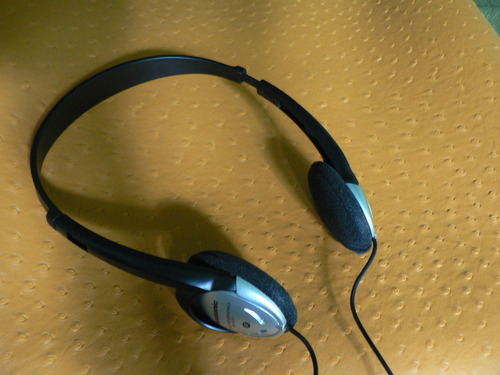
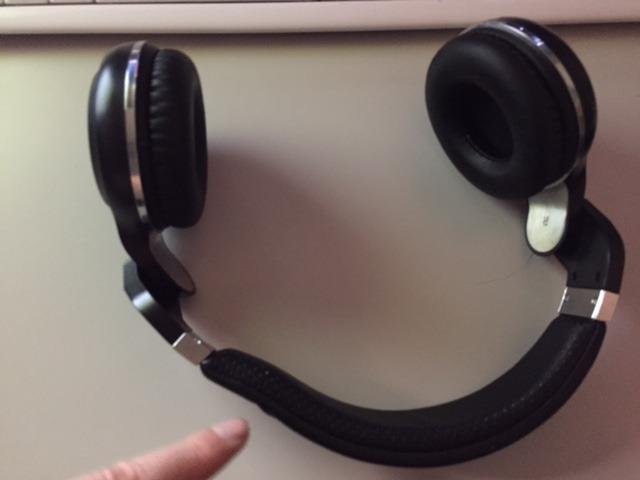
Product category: headphones
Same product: no